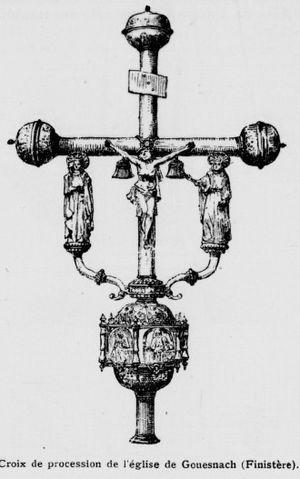
Croix de procession de l'église de Gouesnach
Une croix de procession finistérienne désigne un type particulier de croix de procession en argent datant du XVIIᵉ siècle que l'on trouve dans le Finistère, en Bretagne.